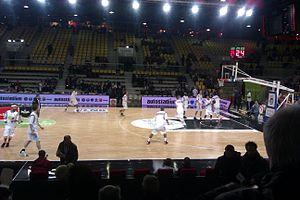
Le Rhénus Sport lors d'un match de la SIG en 2013 face au Paris-Levallois Basket
Les playoffs du championnat de France de Jeep Elite opposent à l'issue de la saison régulière les huit meilleures équipes du championnat. Ils se déroulent en trois tours. Le vainqueur est couronné champion de France.
Le Rhénus Sport est une salle multi-sport située dans le quartier européen du Wacken à Strasbourg, en France.
Les playoffs du championnat de France de Pro A opposent à l'issue de la saison régulière les huit meilleures équipes du championnat. Ils se déroulent en trois tours. Le vainqueur est couronné champion de France.
Les playoffs du championnat de France de Pro A opposent à l'issue de la saison régulière les huit meilleures équipes du championnat. Ils se déroulent en trois tours. Le vainqueur est couronné champion de France et accède directement à l'Euroligue.
Les playoffs du championnat de France de Jeep Elite opposent à l'issue de la saison régulière les huit meilleures équipes du championnat. Ils se déroulent en trois tours. Le vainqueur est couronné champion de France.